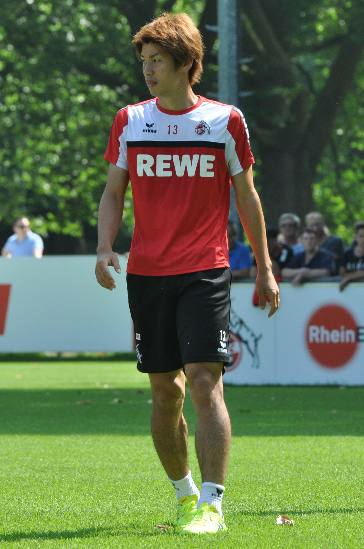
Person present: Yes